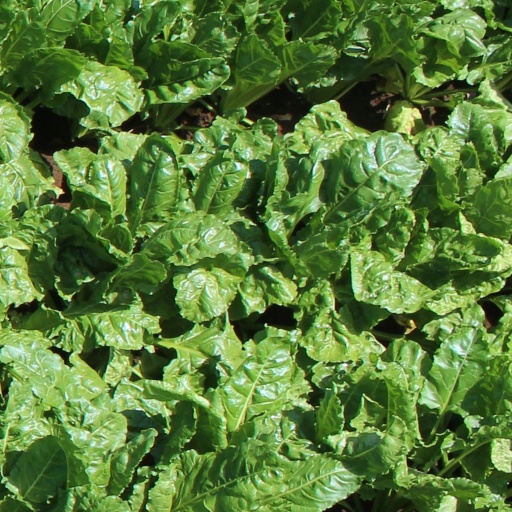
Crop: sugar beet